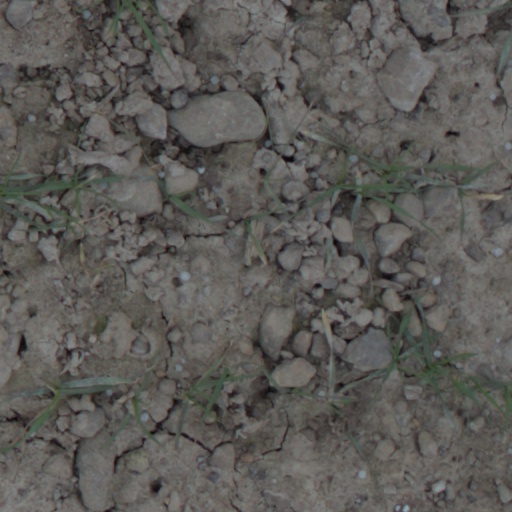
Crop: wheat